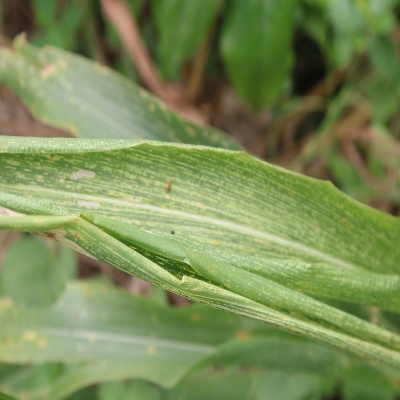
Crop: Maize
Condition: streak virus